3022

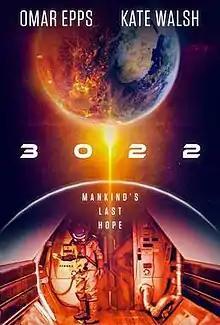
Promotional poster

3022 is a 2019 American science fiction film directed by John Suits and starring Omar Epps, Kate Walsh, Miranda Cosgrove, and Angus Macfadyen. The film is set on a space station in the future. The crew suffers traumatic stress and considers abandoning their mission after they observe what they believe to be the destruction of Earth. The film is shown as a series of flashbacks and flash-forwards.